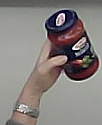
Product: barilla_pomodoro